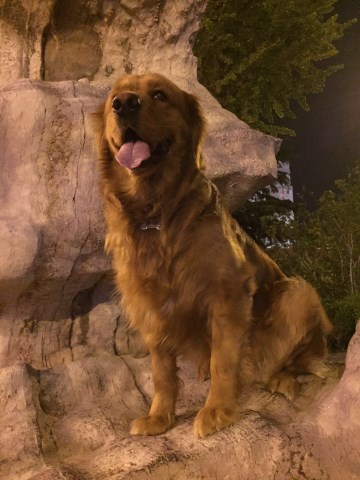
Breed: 5355-n000126-golden_retriever